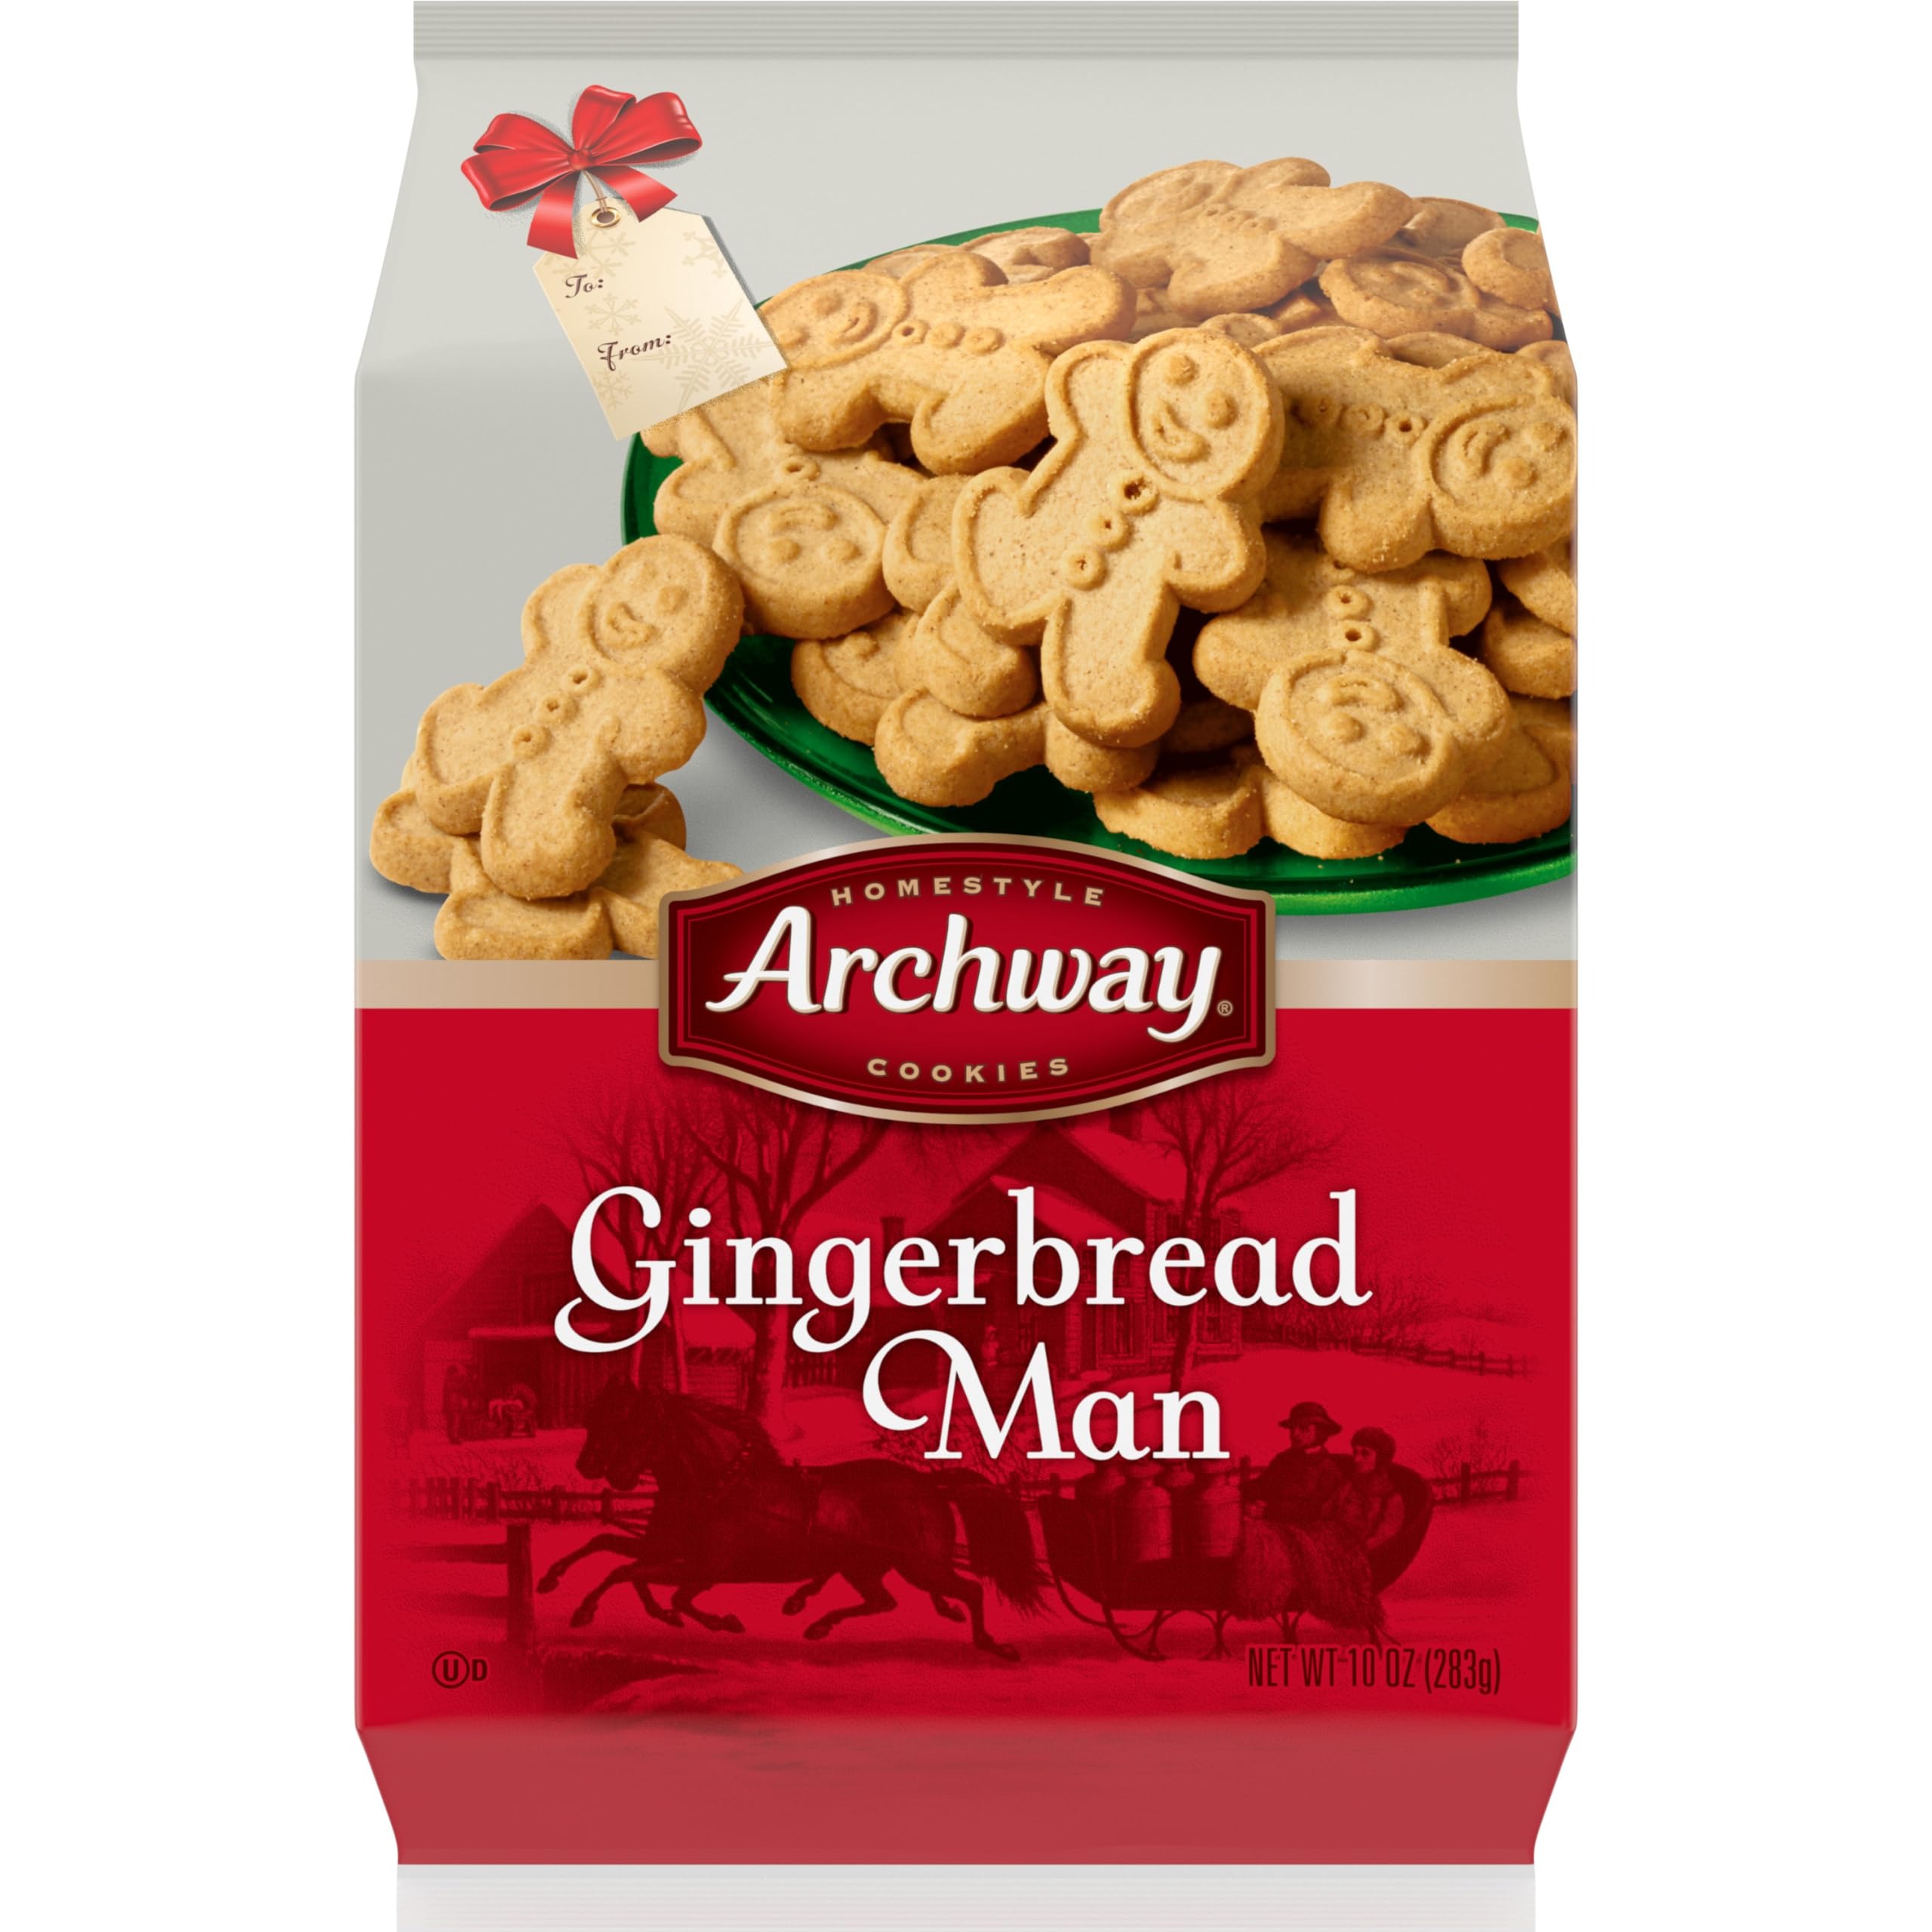
Item Name: Archway Cookies, Holiday Gingerbread Man Cookies, 10 Oz (Pack of 12)
Bullet Point 1: A holiday favorite, available only for a limited time!
Bullet Point 2: Fun gingerbread man shaped cookies
Bullet Point 3: Crispy cookies with traditional spiced gingerbread flavor
Bullet Point 4: 0g trans fat per serving, kosher dairy
Bullet Point 5: 10 ounce bag of Archway holiday cookies
Value: 10.0
Unit: oz

Price: 3.985